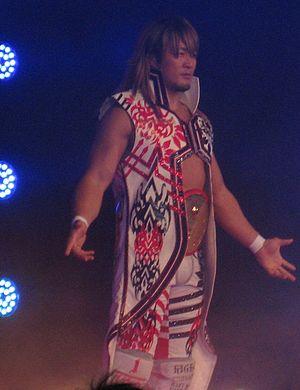
Hiroshi Tanahashi est un catcheur japonais travaillant pour la New Japan Pro Wrestling. Il est formé au dojo de cette fédération de catch et commence sa carrière en 1999. Il commence à être mis en valeur avec des victoires face à des adversaires célèbres avant que la journaliste Hitomi Hara qui est alors sa petite amie ne tente de le tuer.